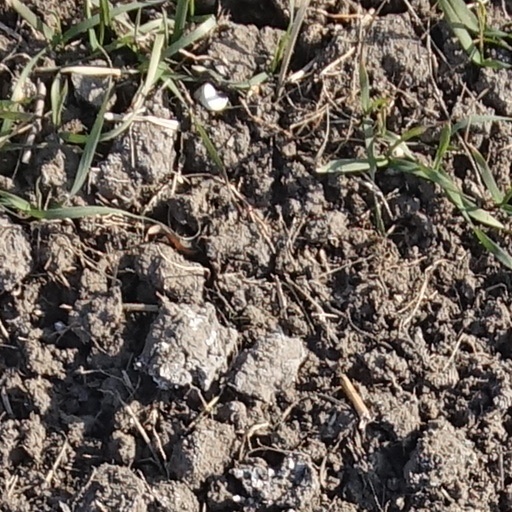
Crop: wheat